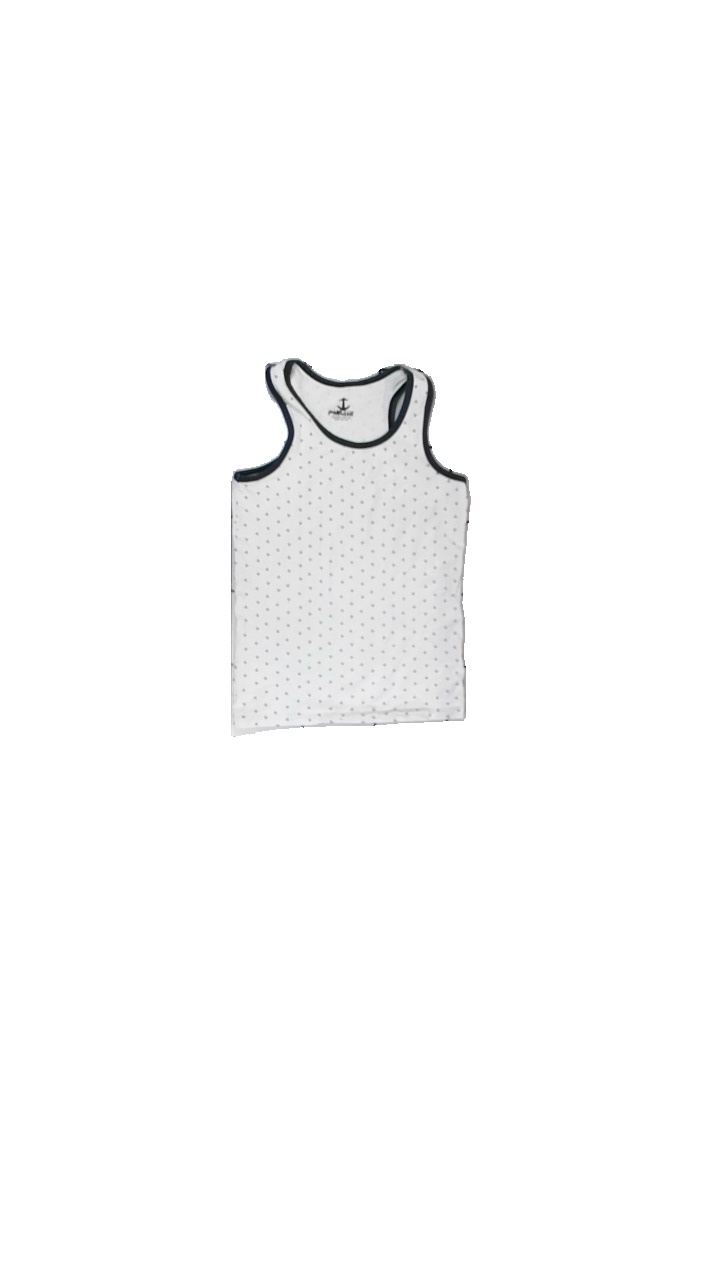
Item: Tank Top (Children)
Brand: Pomp De Lux
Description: Linne med ankar tryck
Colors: White, Grey
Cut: C-collar
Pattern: Other
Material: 100% bomull
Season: All
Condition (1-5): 4
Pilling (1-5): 5
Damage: blekt
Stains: Minor
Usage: Export
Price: <50